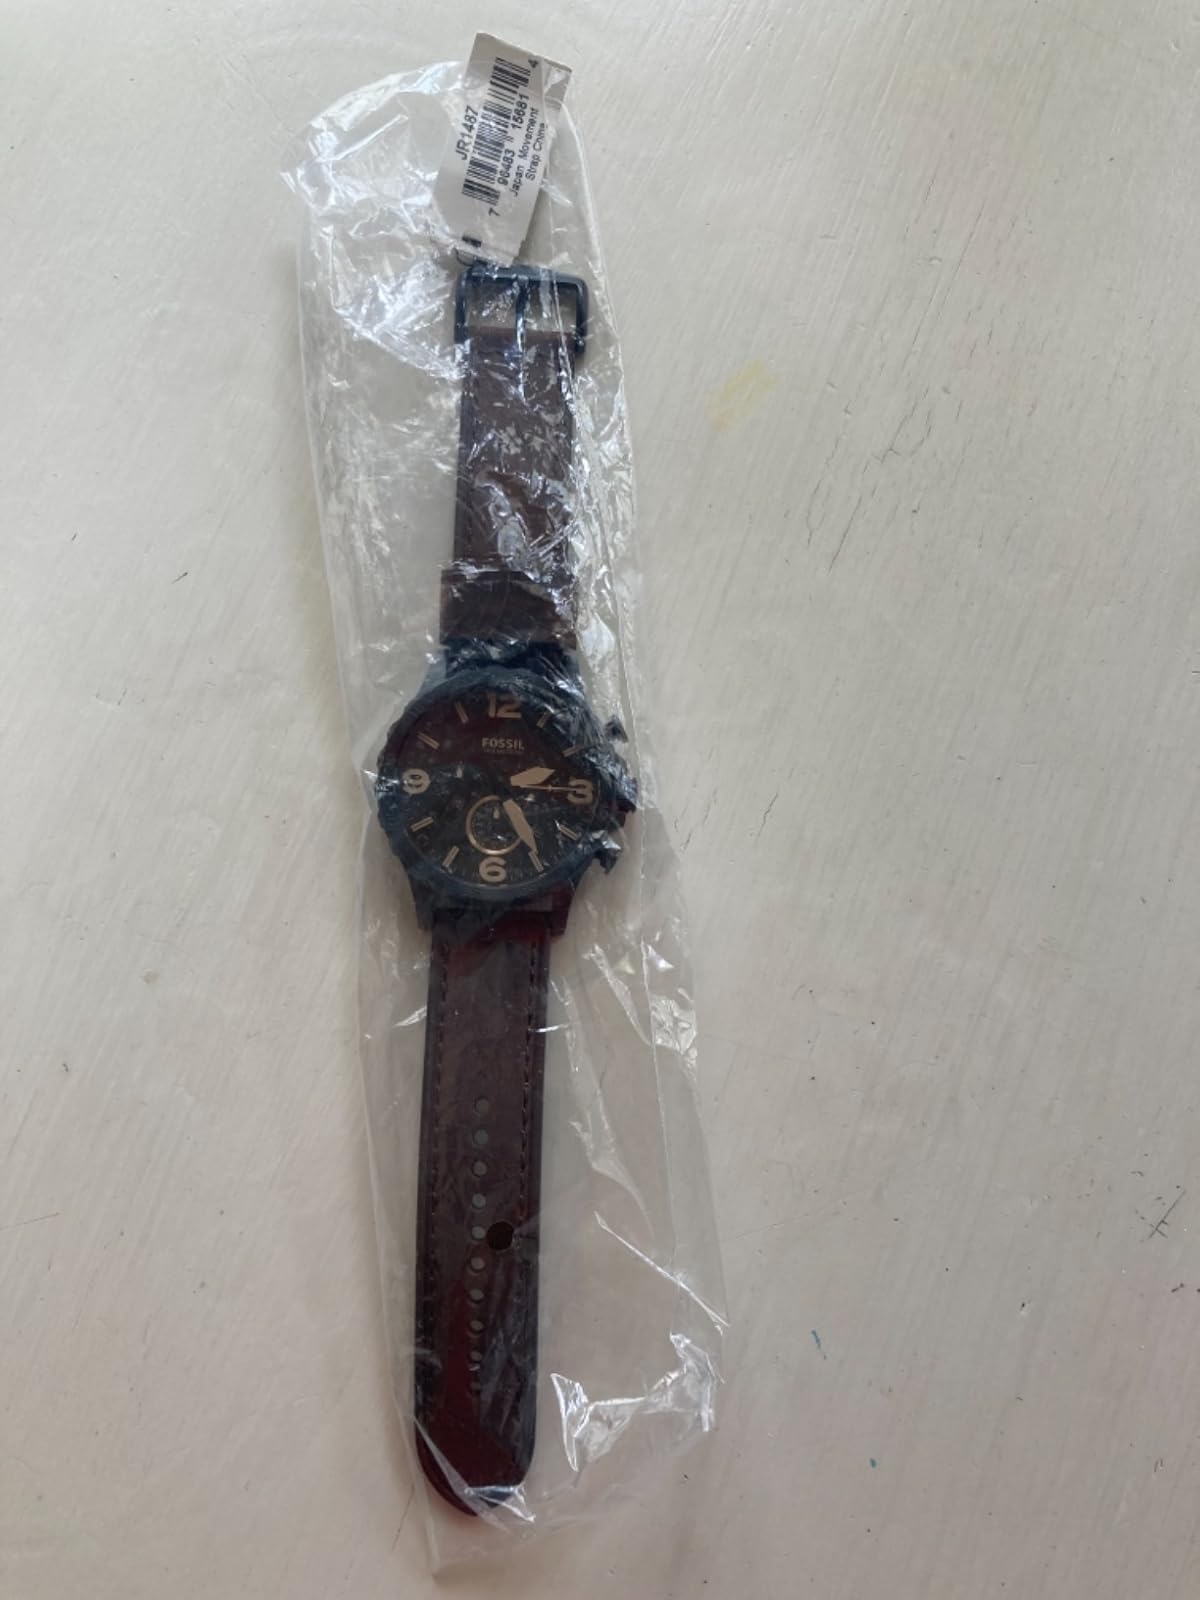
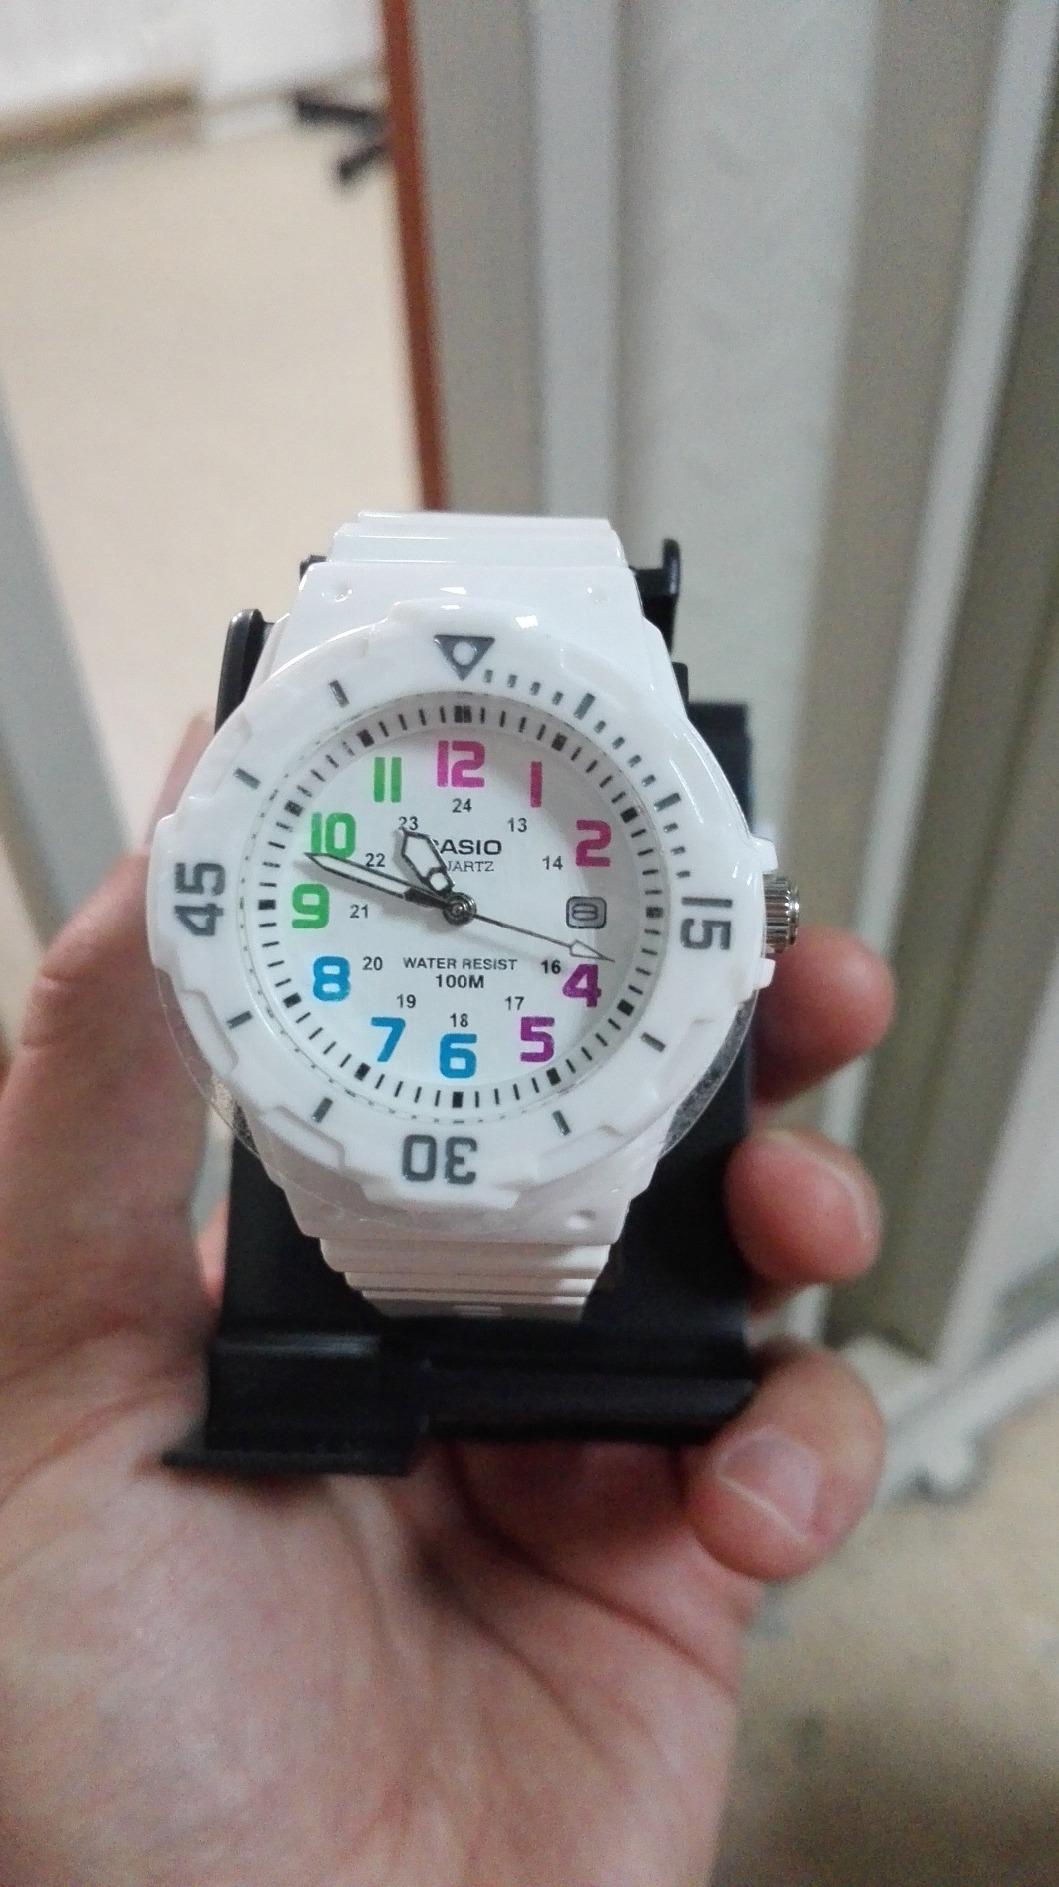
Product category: accessories_watch
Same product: no